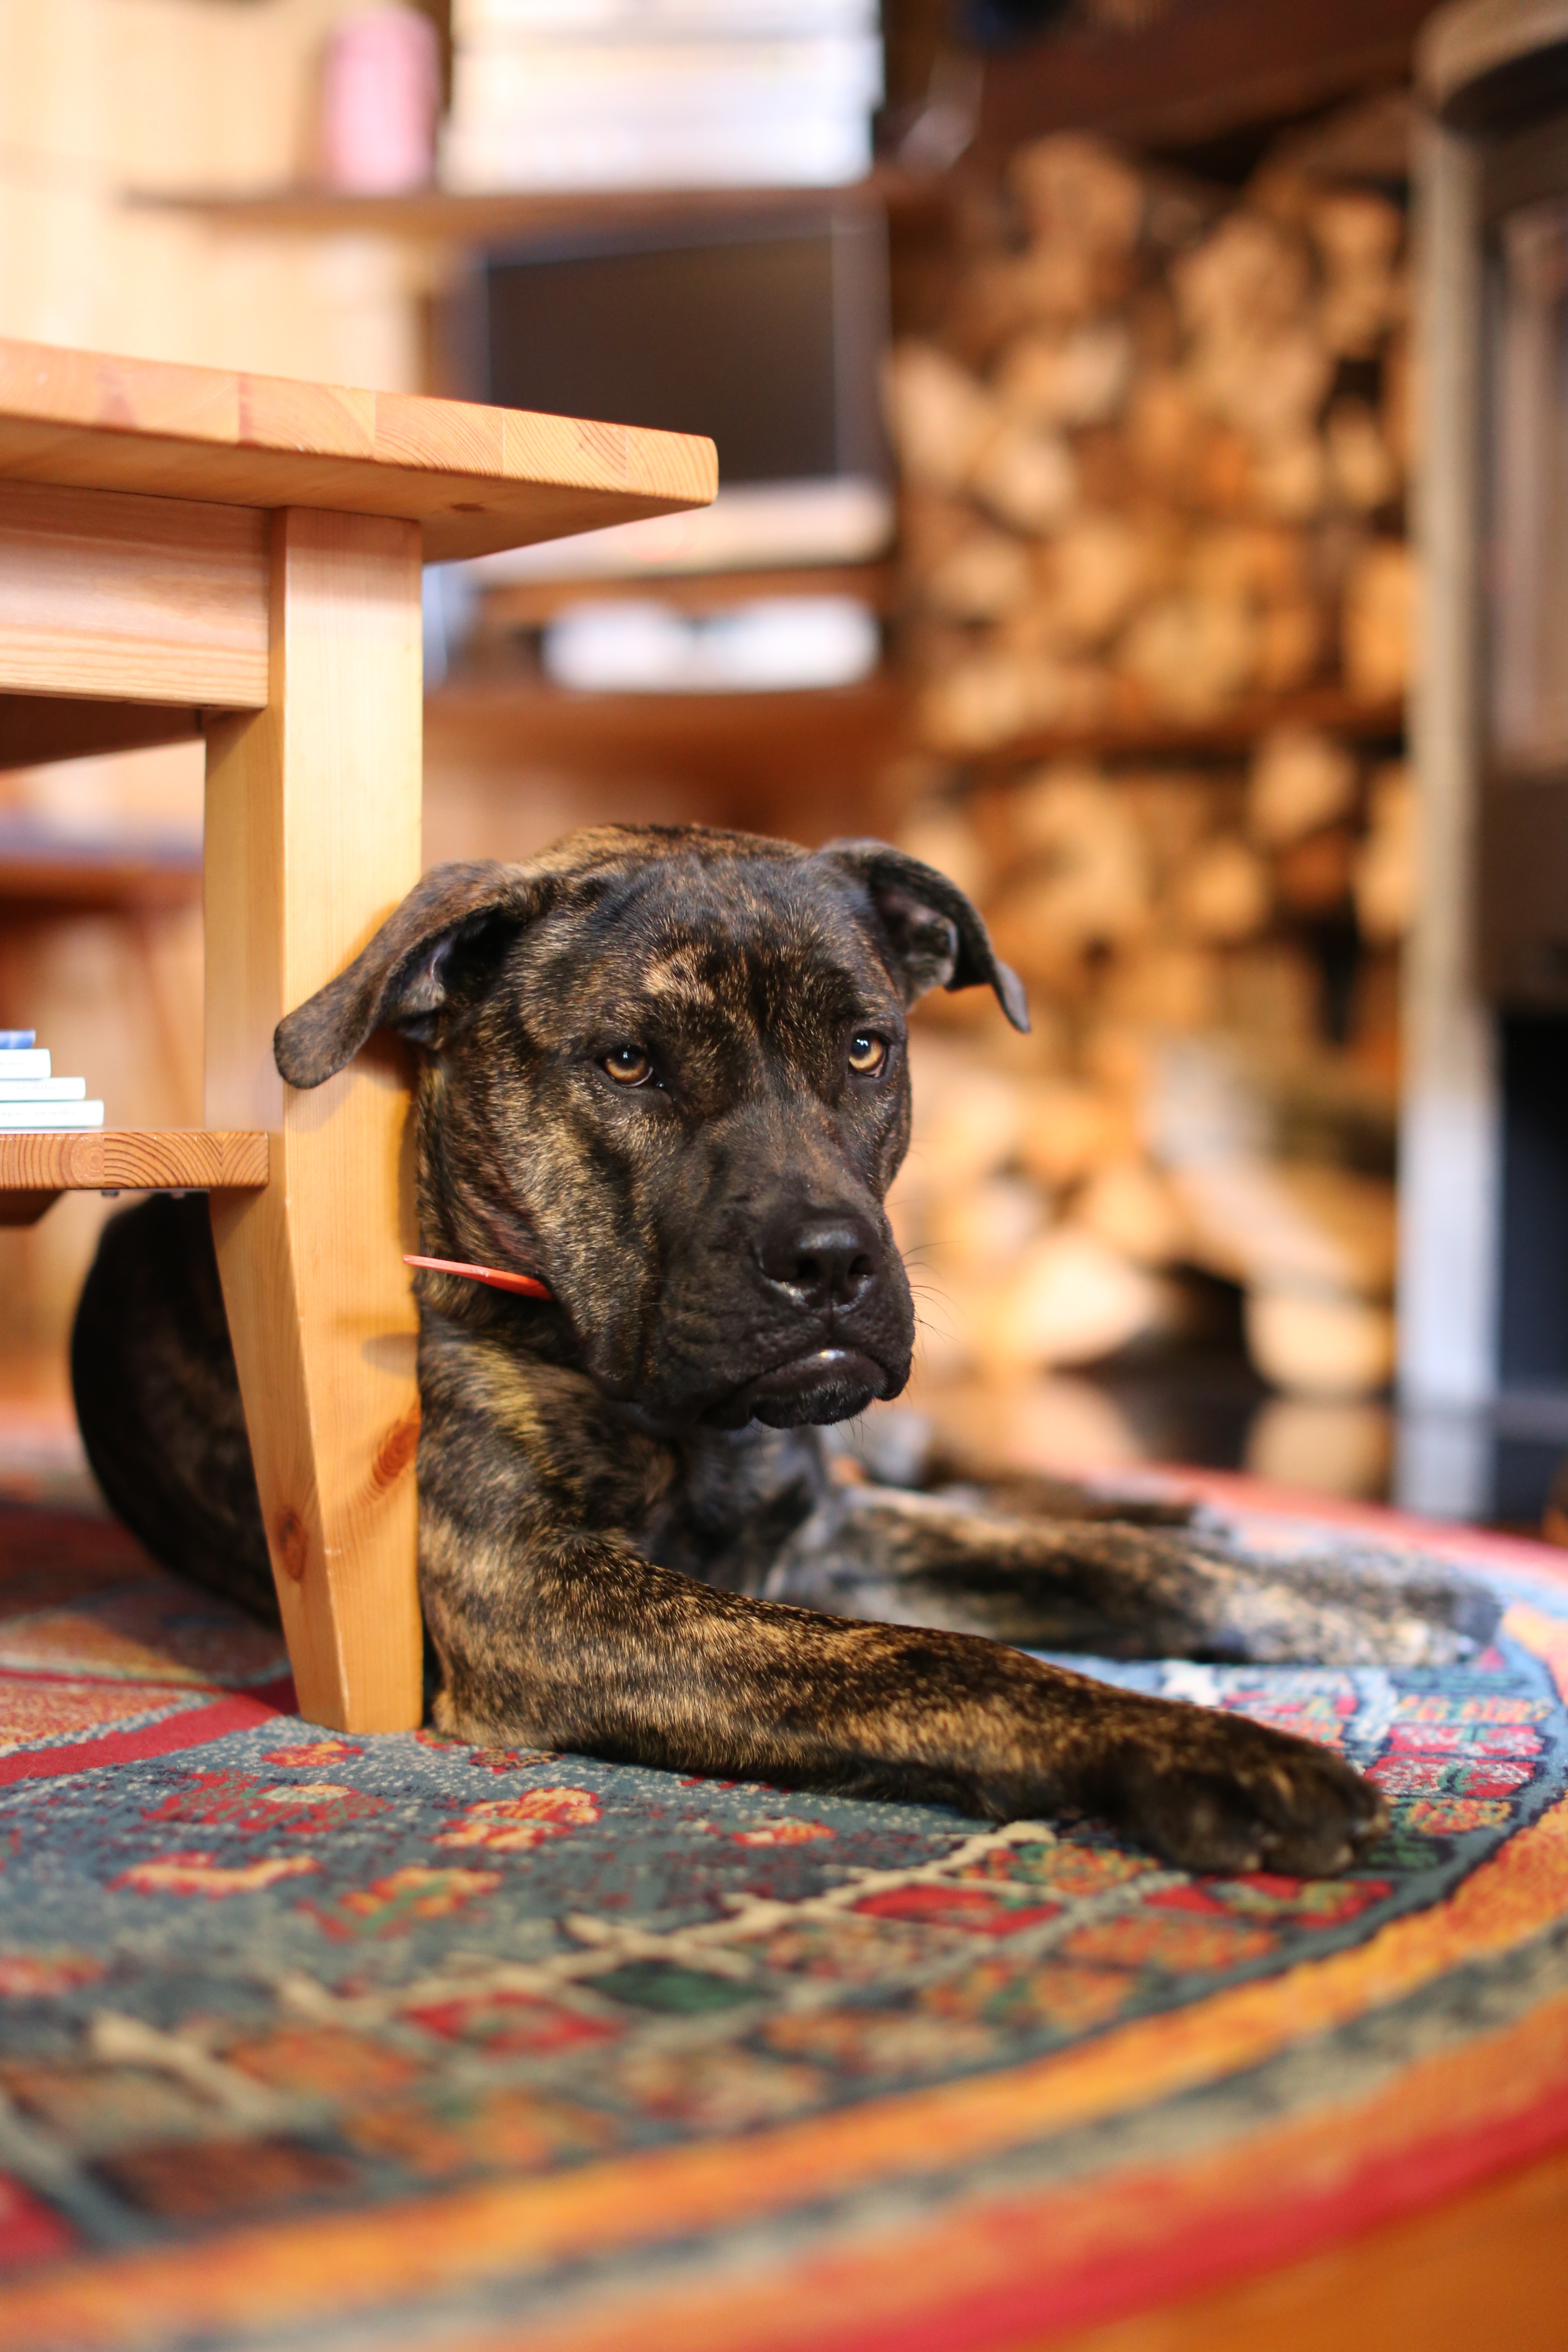
puppy, dog, animal, pet, mammal, domestic animal, dog like mammal, dog crossbreeds, tibetan mastiff